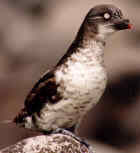
the bird has a white and tan belly with a brown head.
this small, white-bellied bird has a brown head and a red-tipped beak.
this bird is black with a white chest and belly and has a long necka medium sized bird that has a white belly that has black spots on ita medium bird with a white chest and light eyes.
this particular bird has a white belly and breasts and black head and back
this bird has wings that are black and has a white belly
this bird is white and brown in color, with a stubby beak.
this bird has wings that are brown and has a white belly
this bird has a white breast and belly with grey wings and a grey crown.
Species: Least Auklet